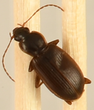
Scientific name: Calathus advena
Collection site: Rocky Mountains NEON (RMNP), plot RMNP_014